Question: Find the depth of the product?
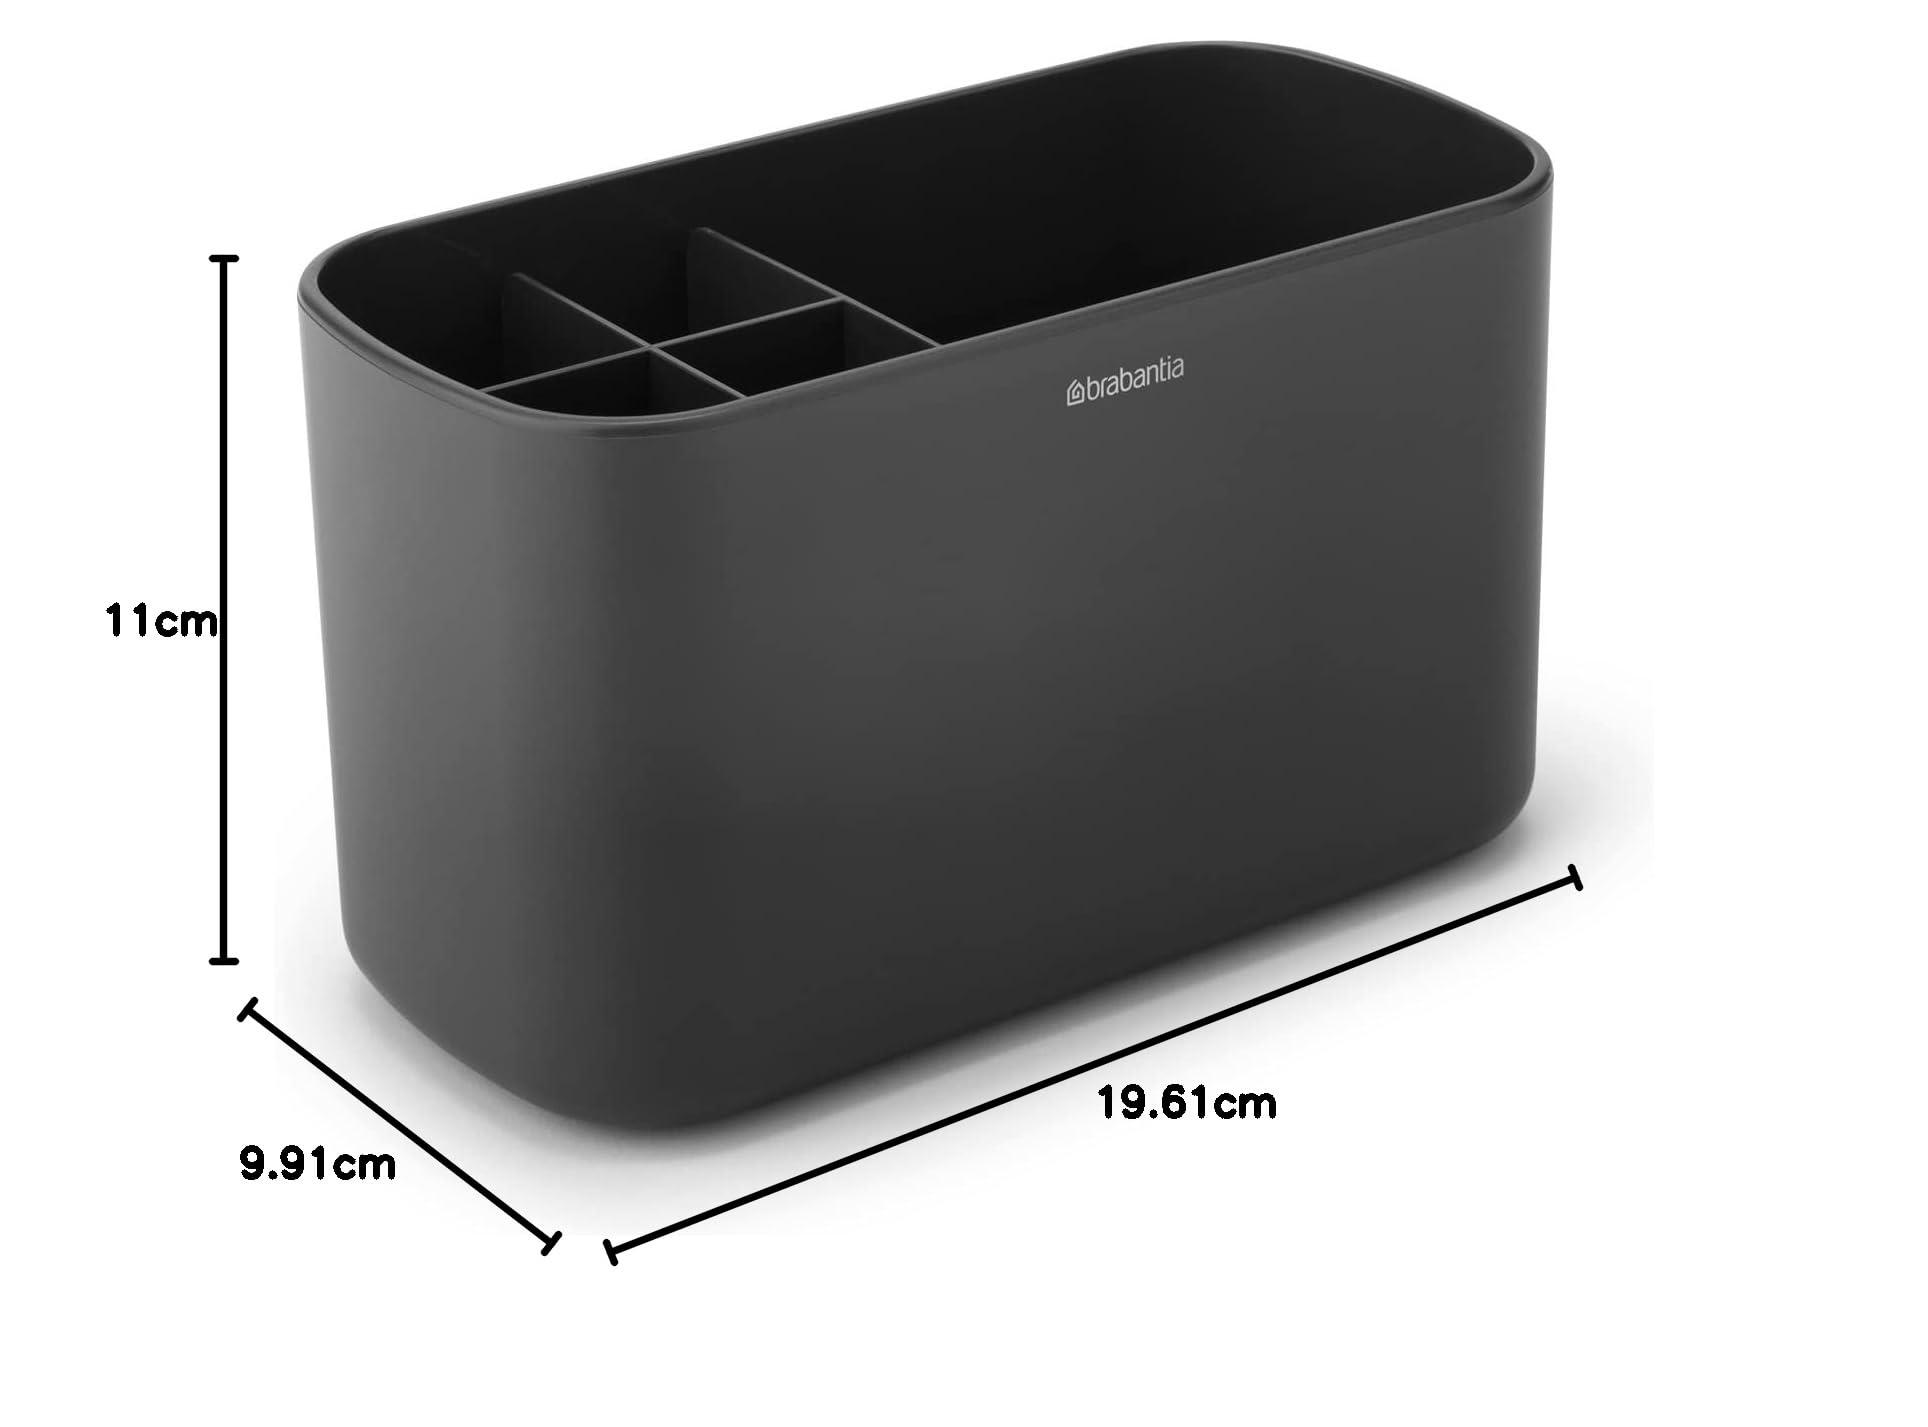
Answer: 19.61 centimetre